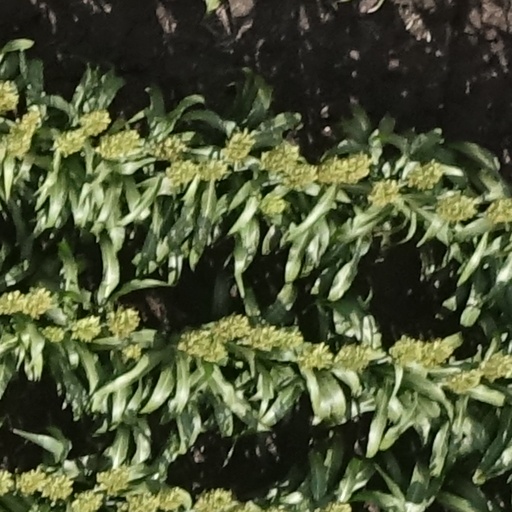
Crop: sorghum